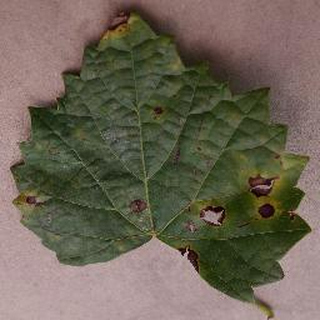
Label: grape_black_rot